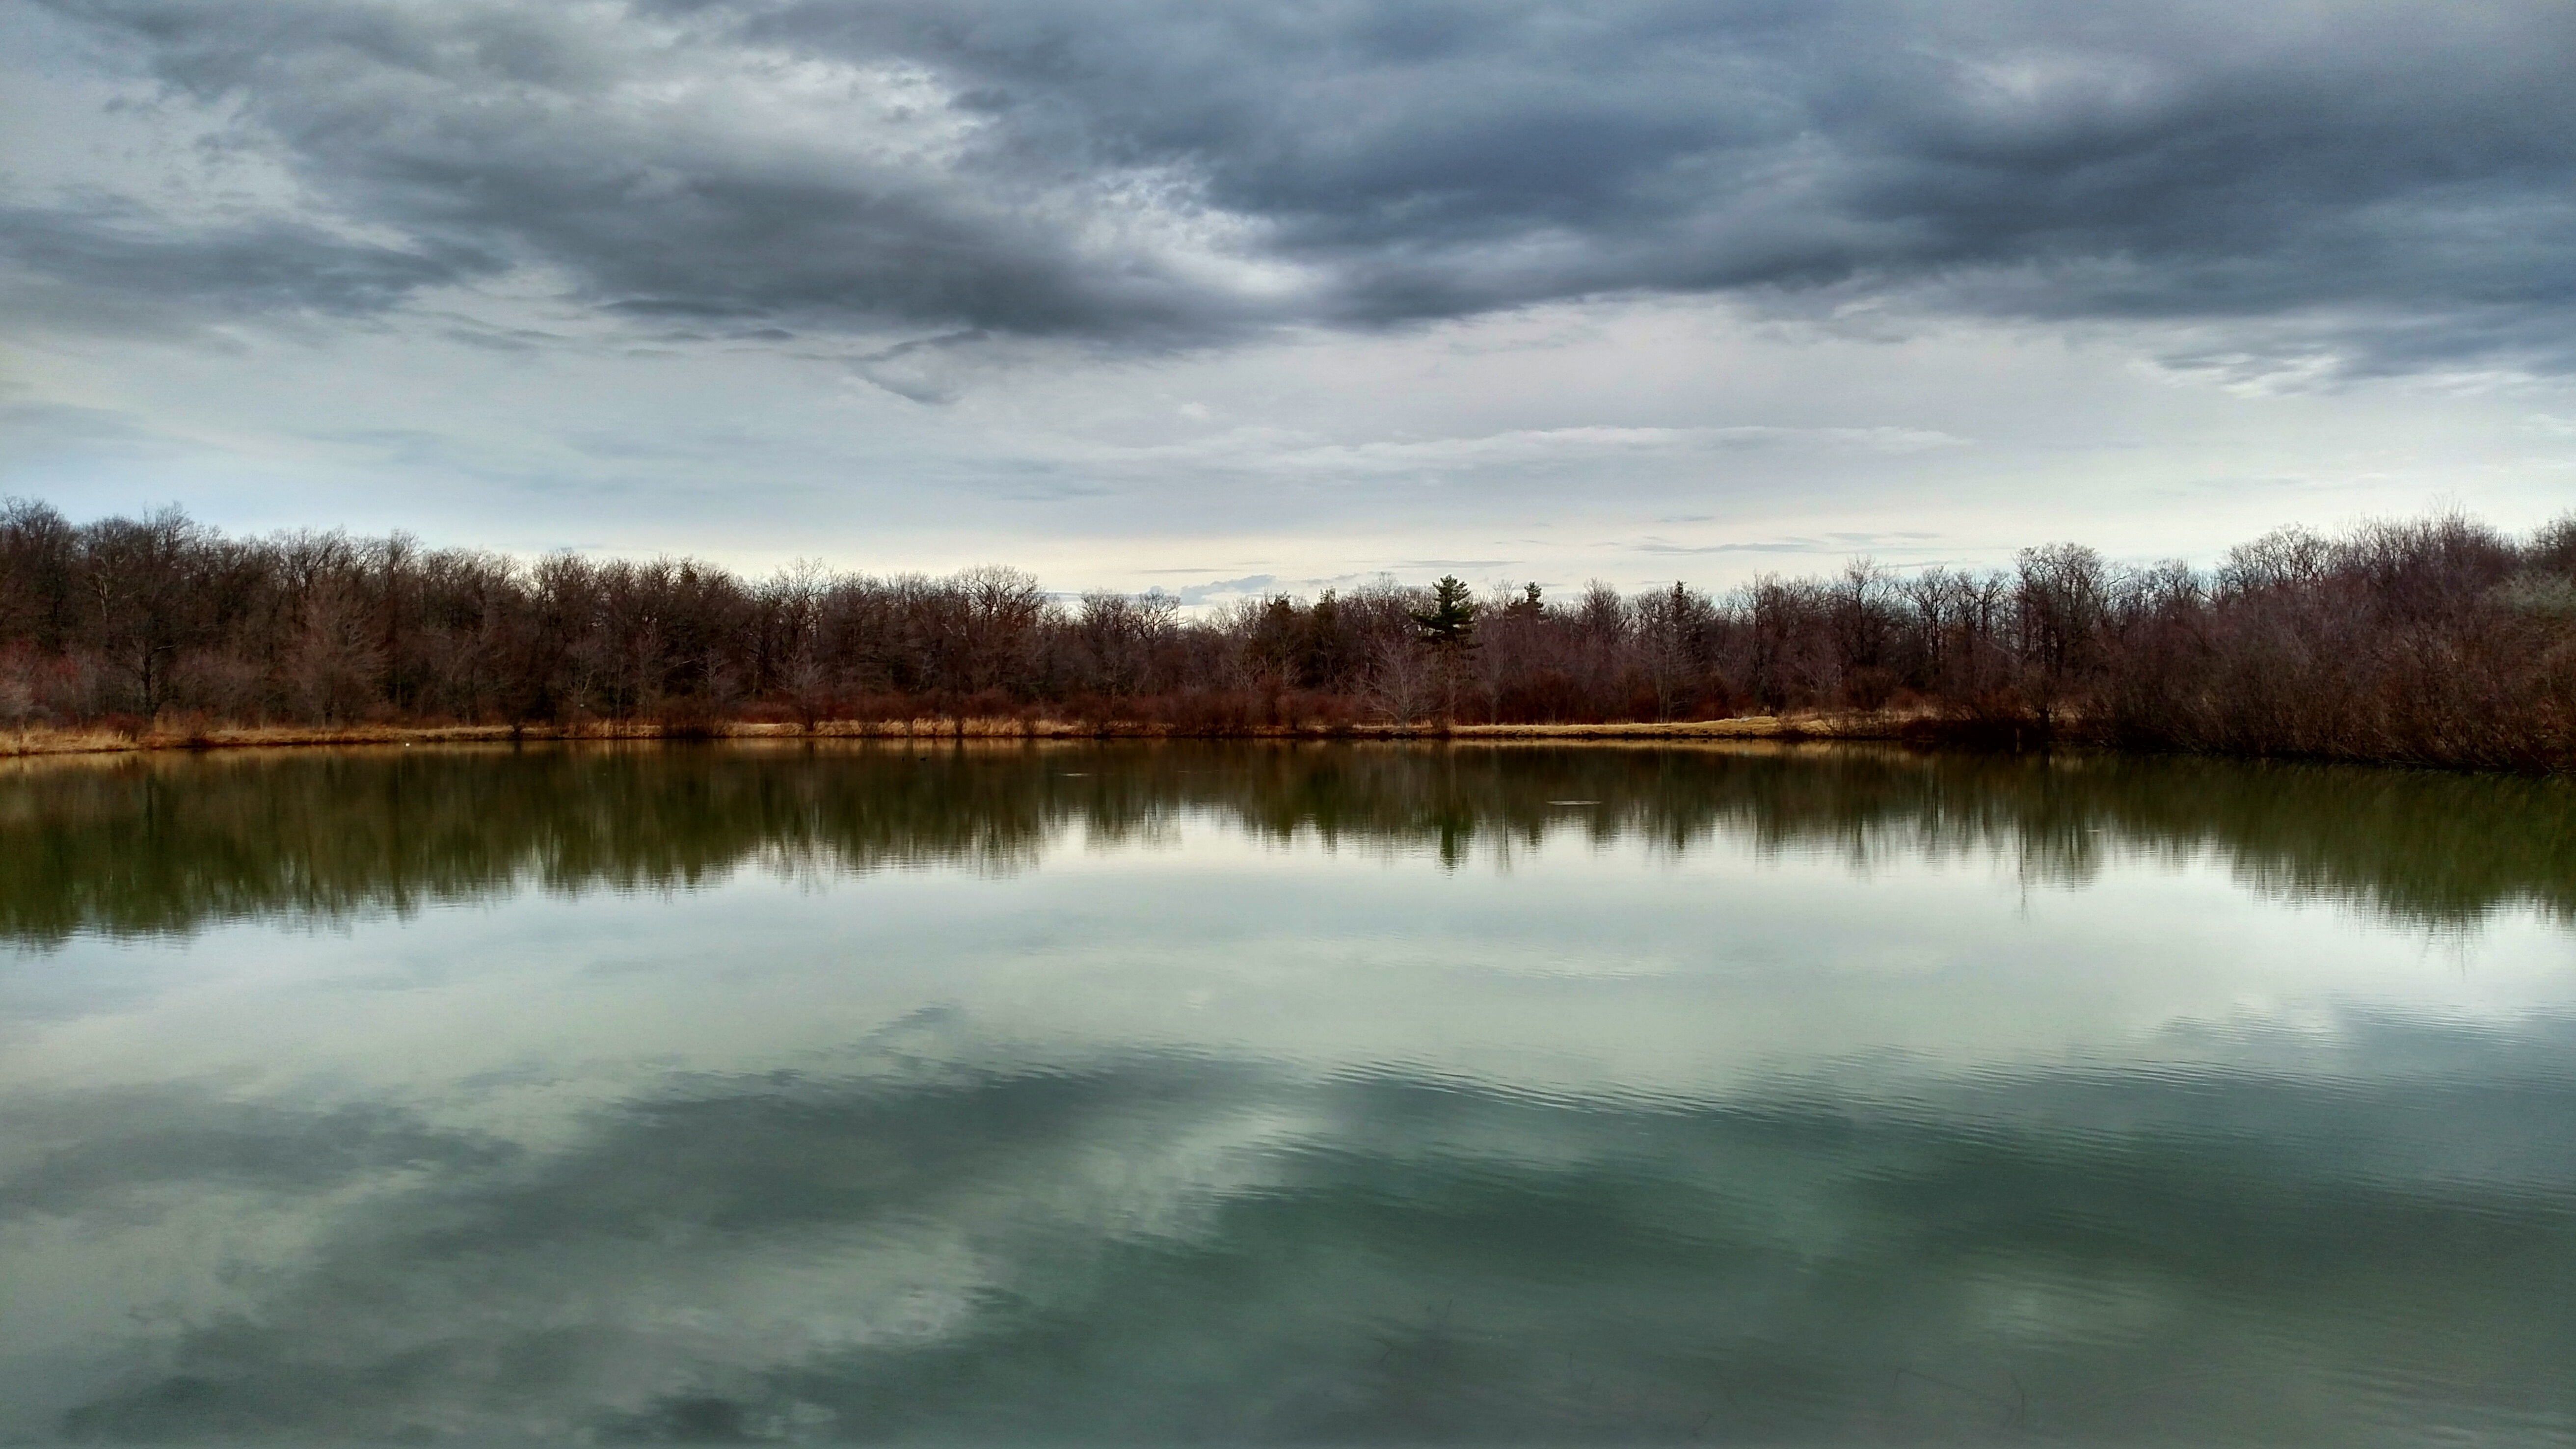
landscape, tree, water, nature, forest, outdoor, marsh, wilderness, cloud, sky, morning, shore, lake, view, river, pond, clear, reflection, tranquil, peaceful, smooth, weather, fresh, calm, overcast, reservoir, body of water, trees, clouds, mirror, wetland, habitat, loch, glassy, natural environment, atmospheric phenomenon